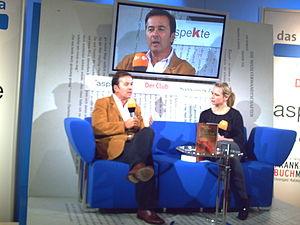
Javier Moro est un écrivain espagnol né à Madrid le 11 février 1955.